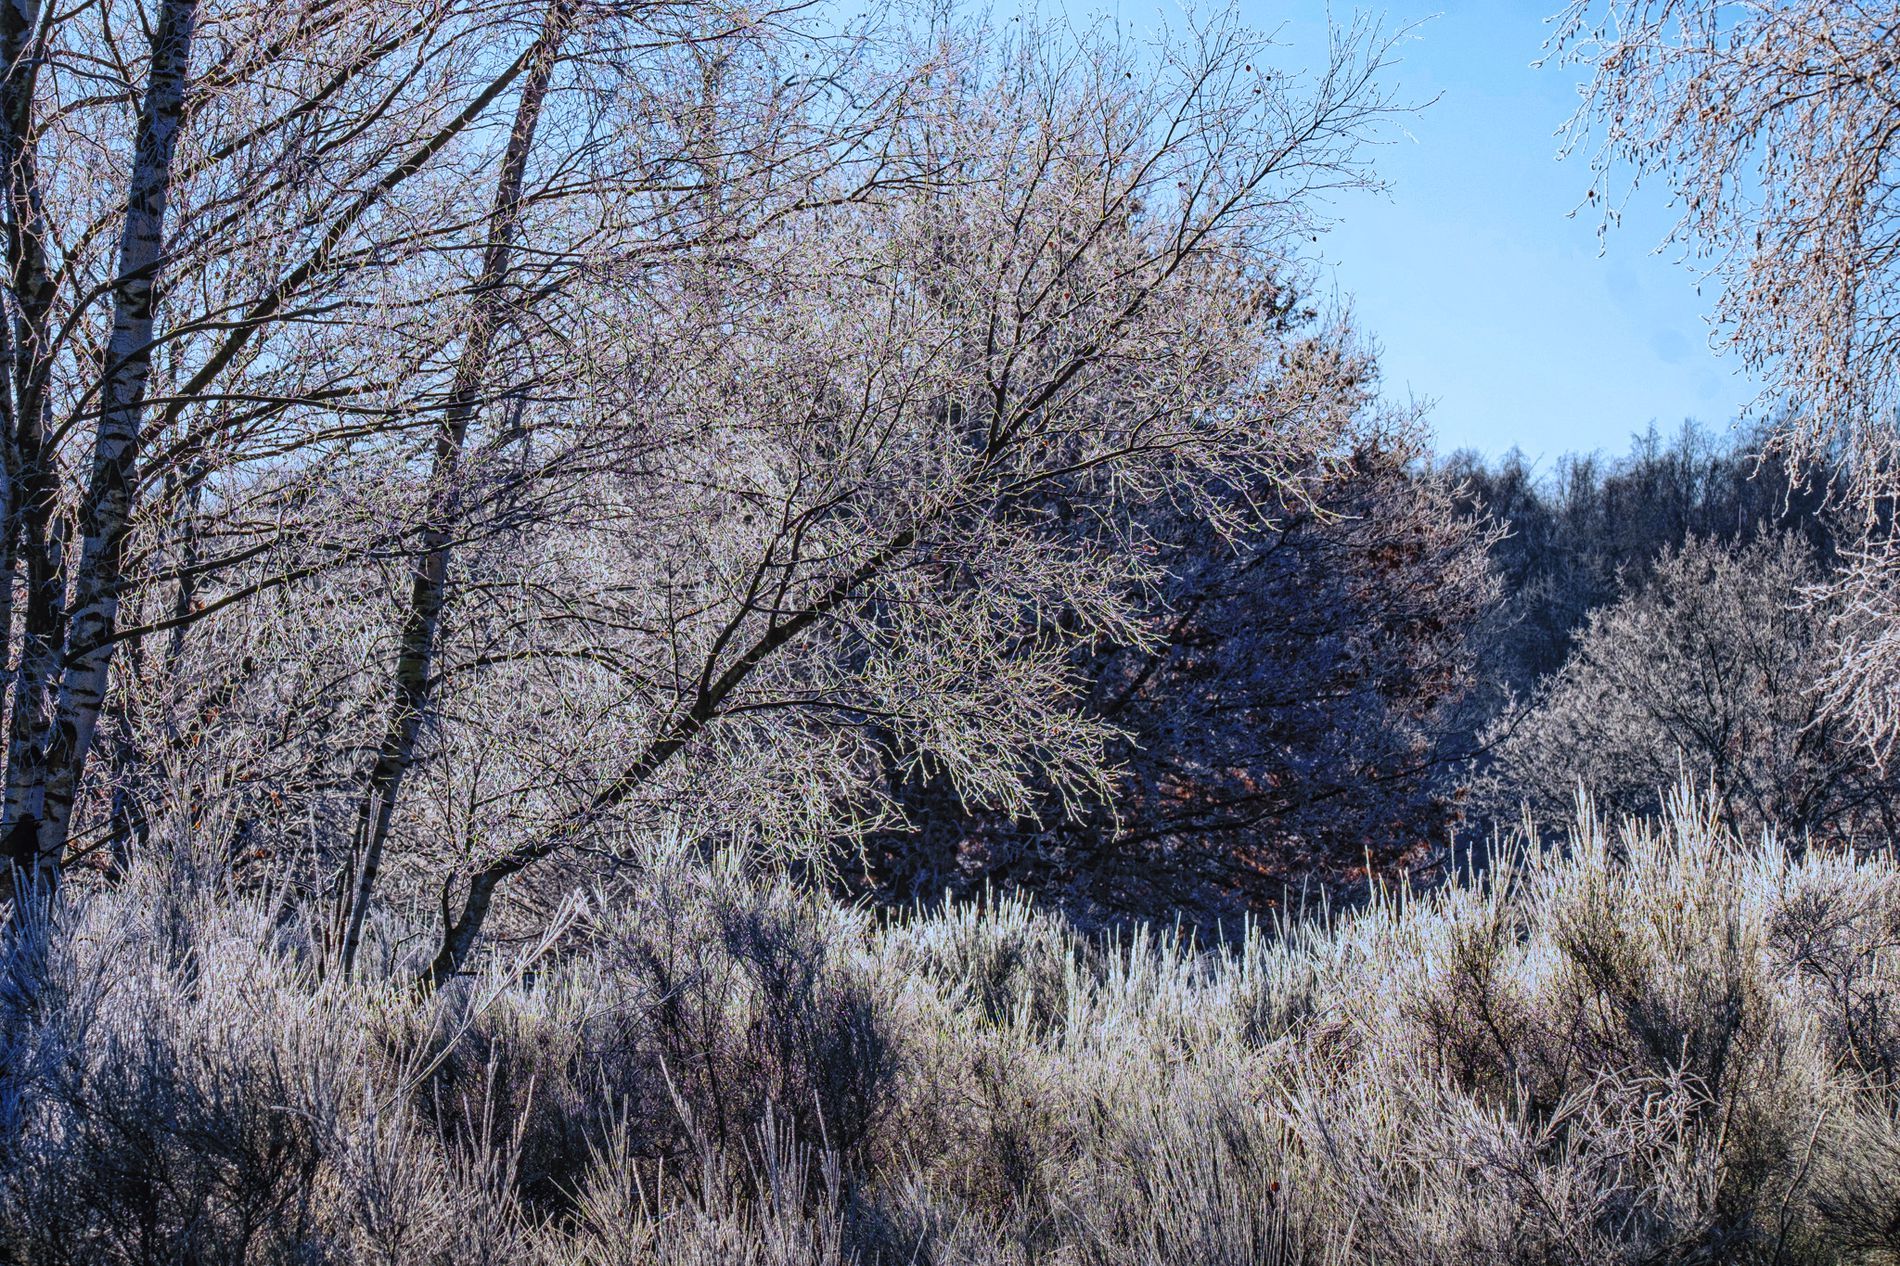
Leafless Forest
A Tree forest showing bare leafless trees covered in white cast of ice, grass and tree branches are condensed and pointed upwards to the clear blue sky, shadows are gradually formed as you look to the background of the photograph
Landscape photograph from a low angle perspective captures a condensed and leafless forest, the condensed tree branches are adding a lot of textures, the clear blue sky is creating a contrast, the environment is showcasing the beauty of cold frosty winter morning creating a cold, natural atmosphere.
Labels: Ice, Nature, Outdoors, Weather, Plant, Vegetation, Frost, Snow, Scenery, Land, Tree, Woodland, Fir, Sky, Forest
Camera: FUJIFILM X-H1
Lens: XF100-400mmF4.5-5.6 R LM OIS WR
Aperture: F9
Exposure: 1/800 sec
ISO: 200
Focal length: 107.4 mm